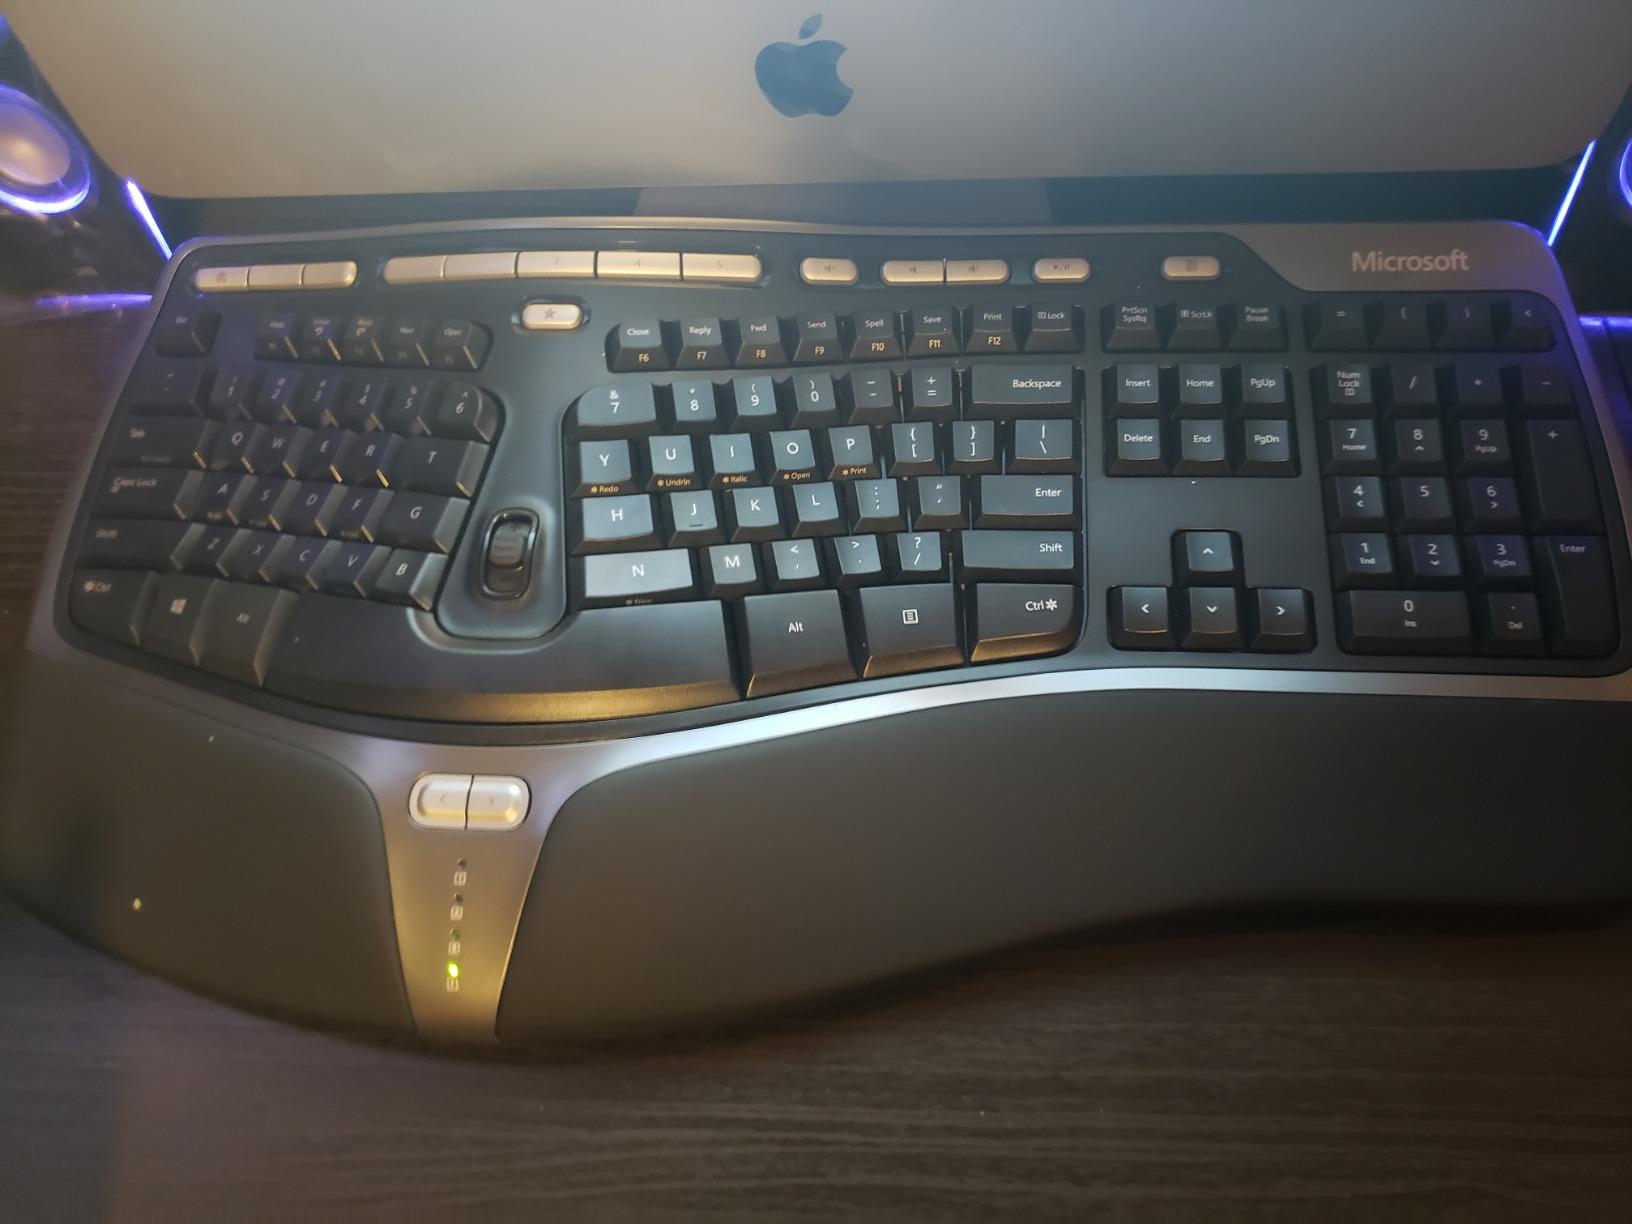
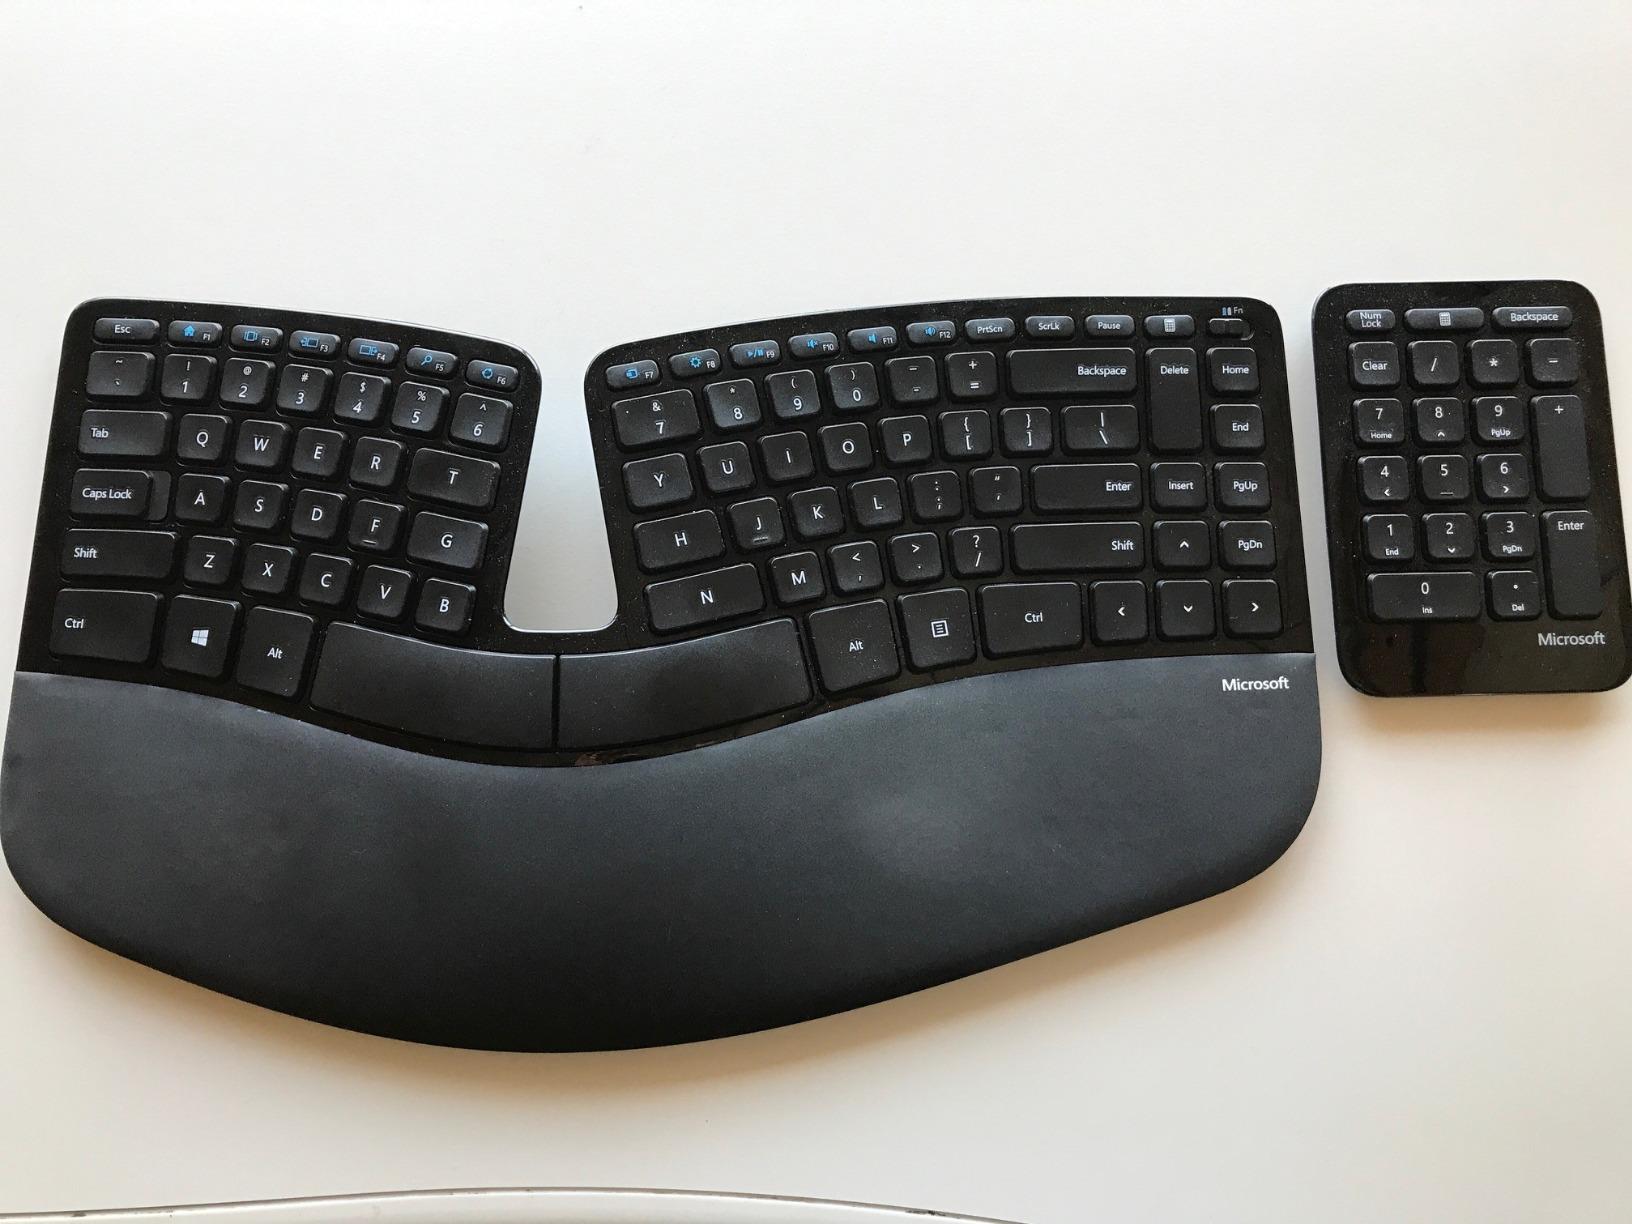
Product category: keyboard
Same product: no